San Anton Palace

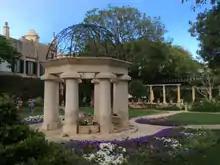
The President's Secret Garden, one of the two private gardens that is occasionally open to the public

On 17 October 2018 a stretch of a historic wall forming part of the palace collapsed. There were no injuries. Emergency work was undertaken to conserve the remaining part of the wall, which had been restored a few months before.